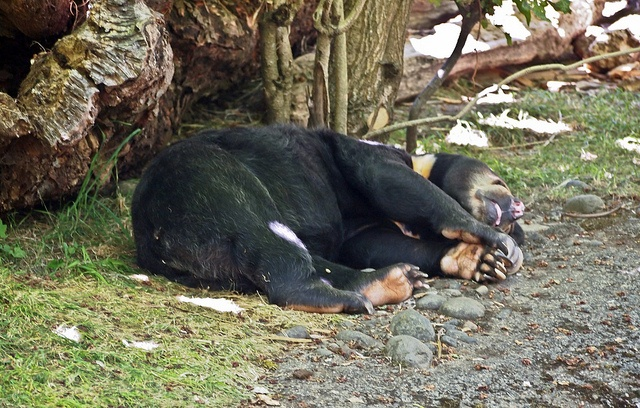
A black bear naps under a twisted tree.
a tired black bear that is taking a nap
Black bear laying on green grass asleep with snow around
A large black bear laying on top of a  field of grass.
an animal that's laying down on the ground